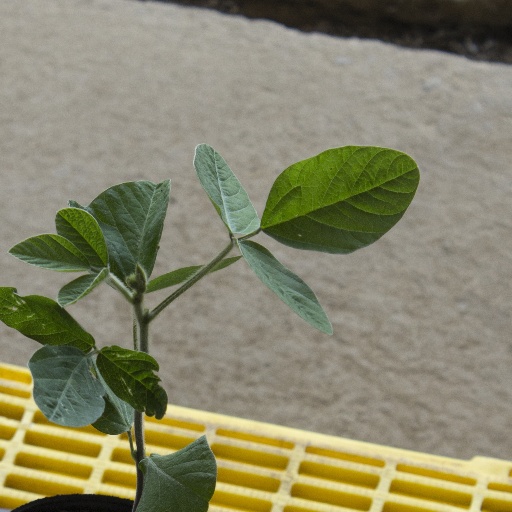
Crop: soybean